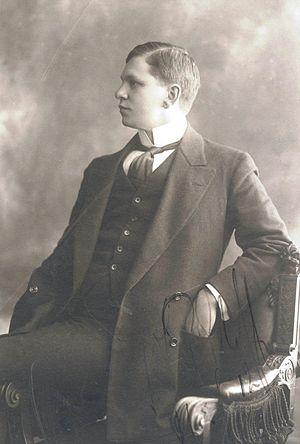
Stephanus Johannes Paulus Eloff dit Fanie Eloff ou Paul Eloff, né le 7 octobre 1885 à Pretoria oùil est mort le 20 novembre 1945, est un sculpteur, sud africain.